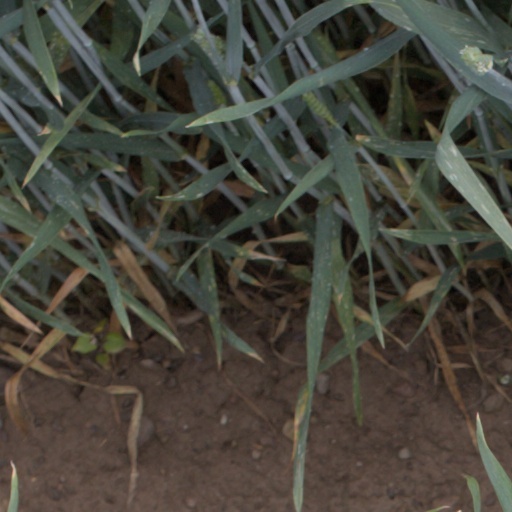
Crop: wheat